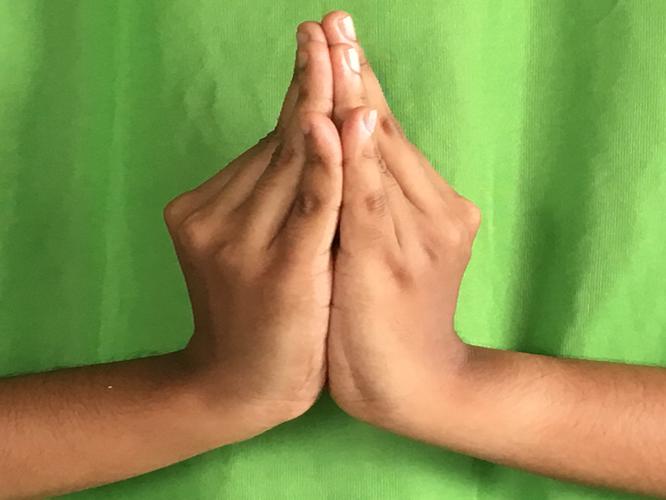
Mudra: Kapotham
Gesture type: double_hand